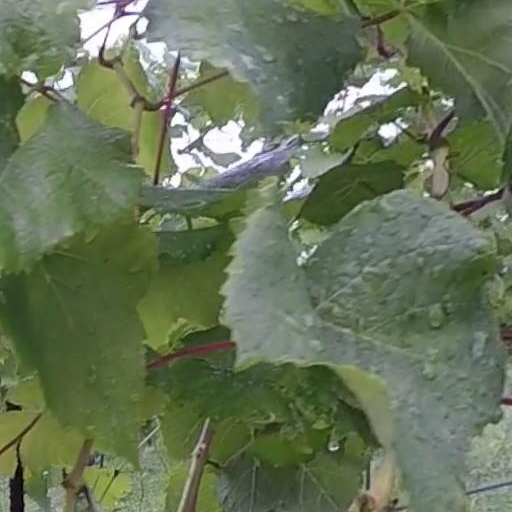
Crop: grape